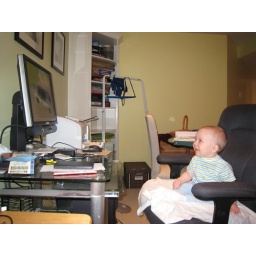
Sitting in big boy chair to watch Gummi Bear